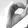
ASL letter: O